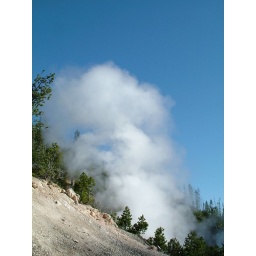
cloud rising from Beryl Spring with young trees in front